Adayalam

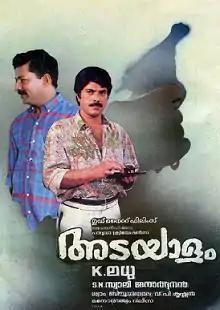
Promotional Poster

Adayalam is a 1991 Indian Malayalam comedy-mystery film directed by K. Madhu and written by S. N. Swamy, starring Mammootty, Rekha, Shobana, Murali, and Manianpilla Raju. The film was produced by actor Janardanan, who also played a supporting role.